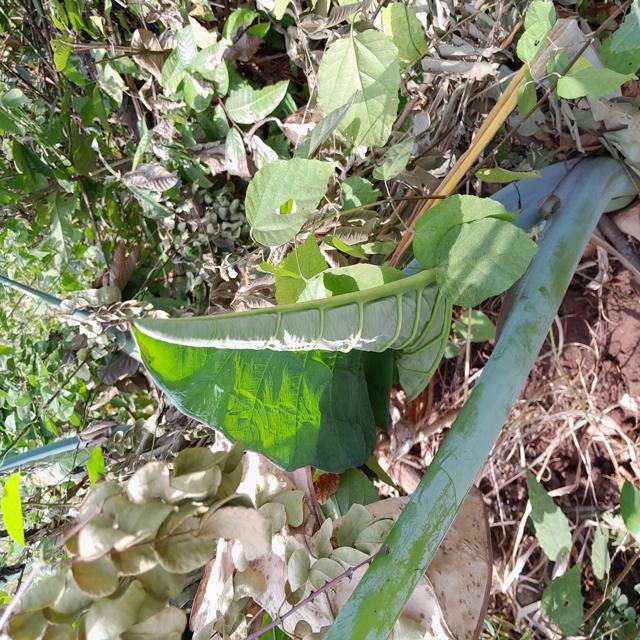
Label: Healthy